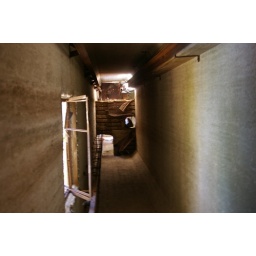
abandoned train station tower - somewhere in missouri